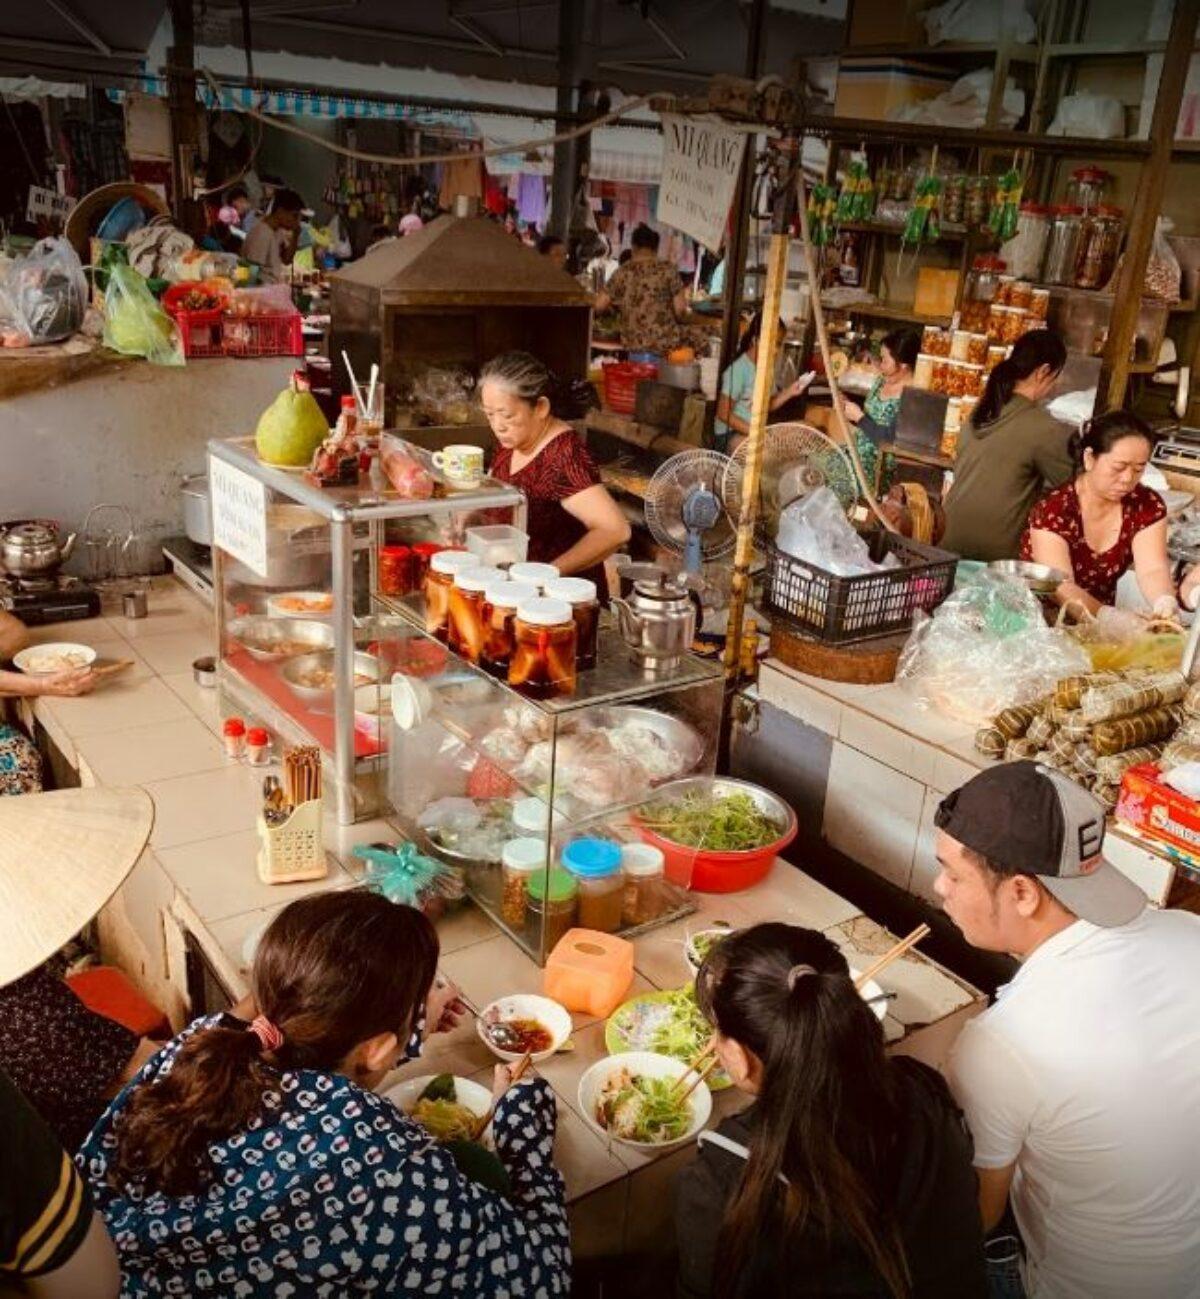
có ba người đang xuất hiện bên cạnh một quầy hàng